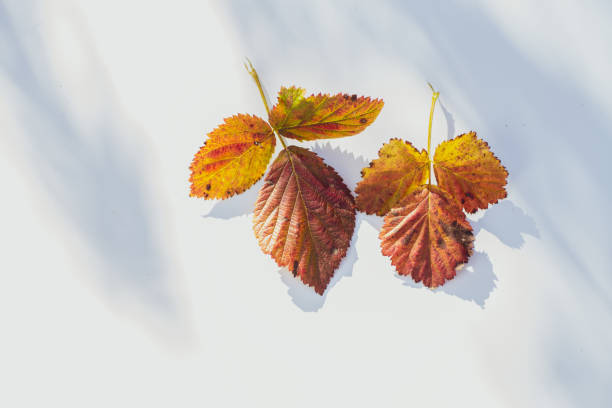
Adjective: bigger
Antonym: smaller